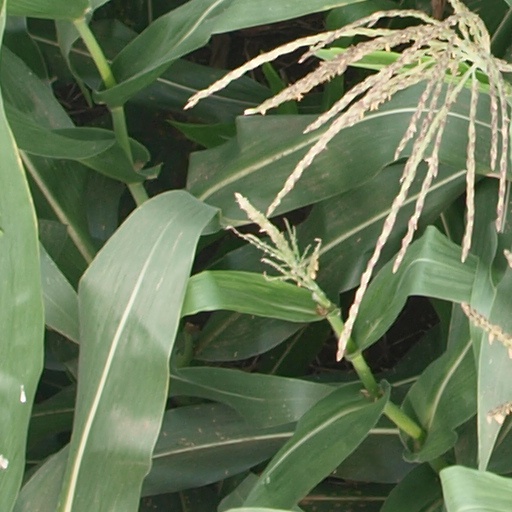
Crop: maize; corn